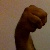
The image shows a hand gesture representing the letter 'M' in Indian Sign Language.